Iztacalco

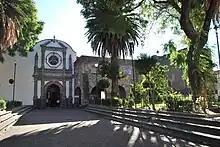
Atrium and facade of the San Matías parish and former monastery

While the most accepted interpretation of Iztacalco (from Nahuatl) is “house of salt,” others have been proposed such as “place of white houses.” Originally, the name was written “Ixtacalco” but its current spelling was adopted in the second half of the 20th century. The crest or seal of the borough is the Aztec glyph which has been used to designate the place since at least the time of the Mendocino Codex, which depicts the “house” and “salt” interpretations of the name. It contains a sun shining over a house. Inside the house, there is a grain of salt and two markings that represent raindrops’ tracks.